The Heart (novel)

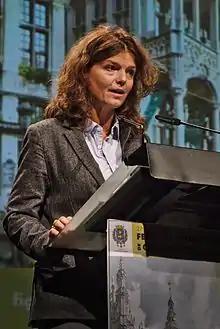
Maylis de Kerangal, author of "The Heart", in 2016

In 2007, after watching a television report on heart transplantation, Maylis de Kerangal wrote a short piece titled "Swimmer's Heart for Compatible Woman's Body" for "Who is Alive?", a compilation book commemorating the 10th anniversary of the French publisher Éditions Verticales. Over the next five years, de Kerangal experienced personal grief and revitalized her interest in heart transplantation, which inspired her to write about the heart not just as an essential organ in the human body like she did in "Swimmer's Heart for Compatible Woman's Body", but as a source of love, emotion, and humanism. She subsequently began writing "The Heart" in July 2012. While developing and writing the novel, de Kerangal consulted with an organ transplant coordinating nurse at the Biomedicine Agency in Saint-Denis, France, who educated her on the legal aspects of organ transplantation and the process of obtaining consent from family members of the deceased. She then met with an emergency physician at the agency who introduced her to Cristal, a software that stores medical records, serves as a database of patients awaiting organ donations, matches donors with suitable recipients, and protects their identities. Finally, de Kerangal observed an organ transplant operation led by Dr. Pascal Leprince, the head of cardiothoracic surgery at Pitié-Salpêtrière Hospital.